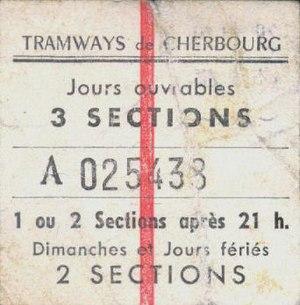
Ticket de tramways de Cherbourg
Le tramway de Cherbourg a fonctionné à Cherbourg de 1896 à 1944, afin de desservir cette sous-préfecture française de la Manche, comprenant une importante base navale, un port de pêche et, à l'époque, un port transatlantique situé à l'extrémité de la péninsule du Cotentin.